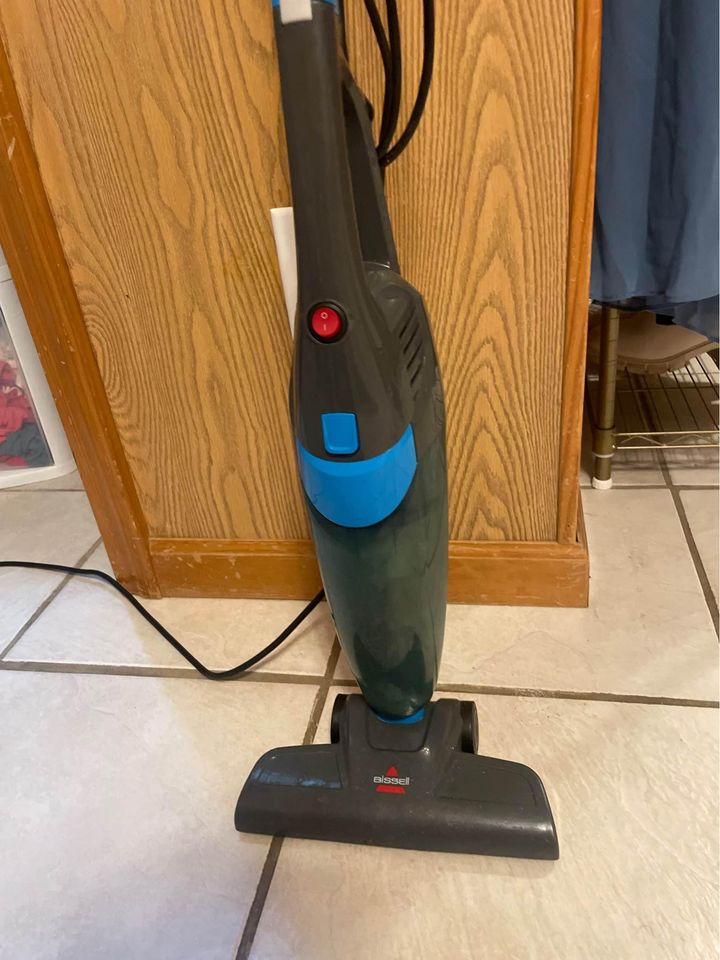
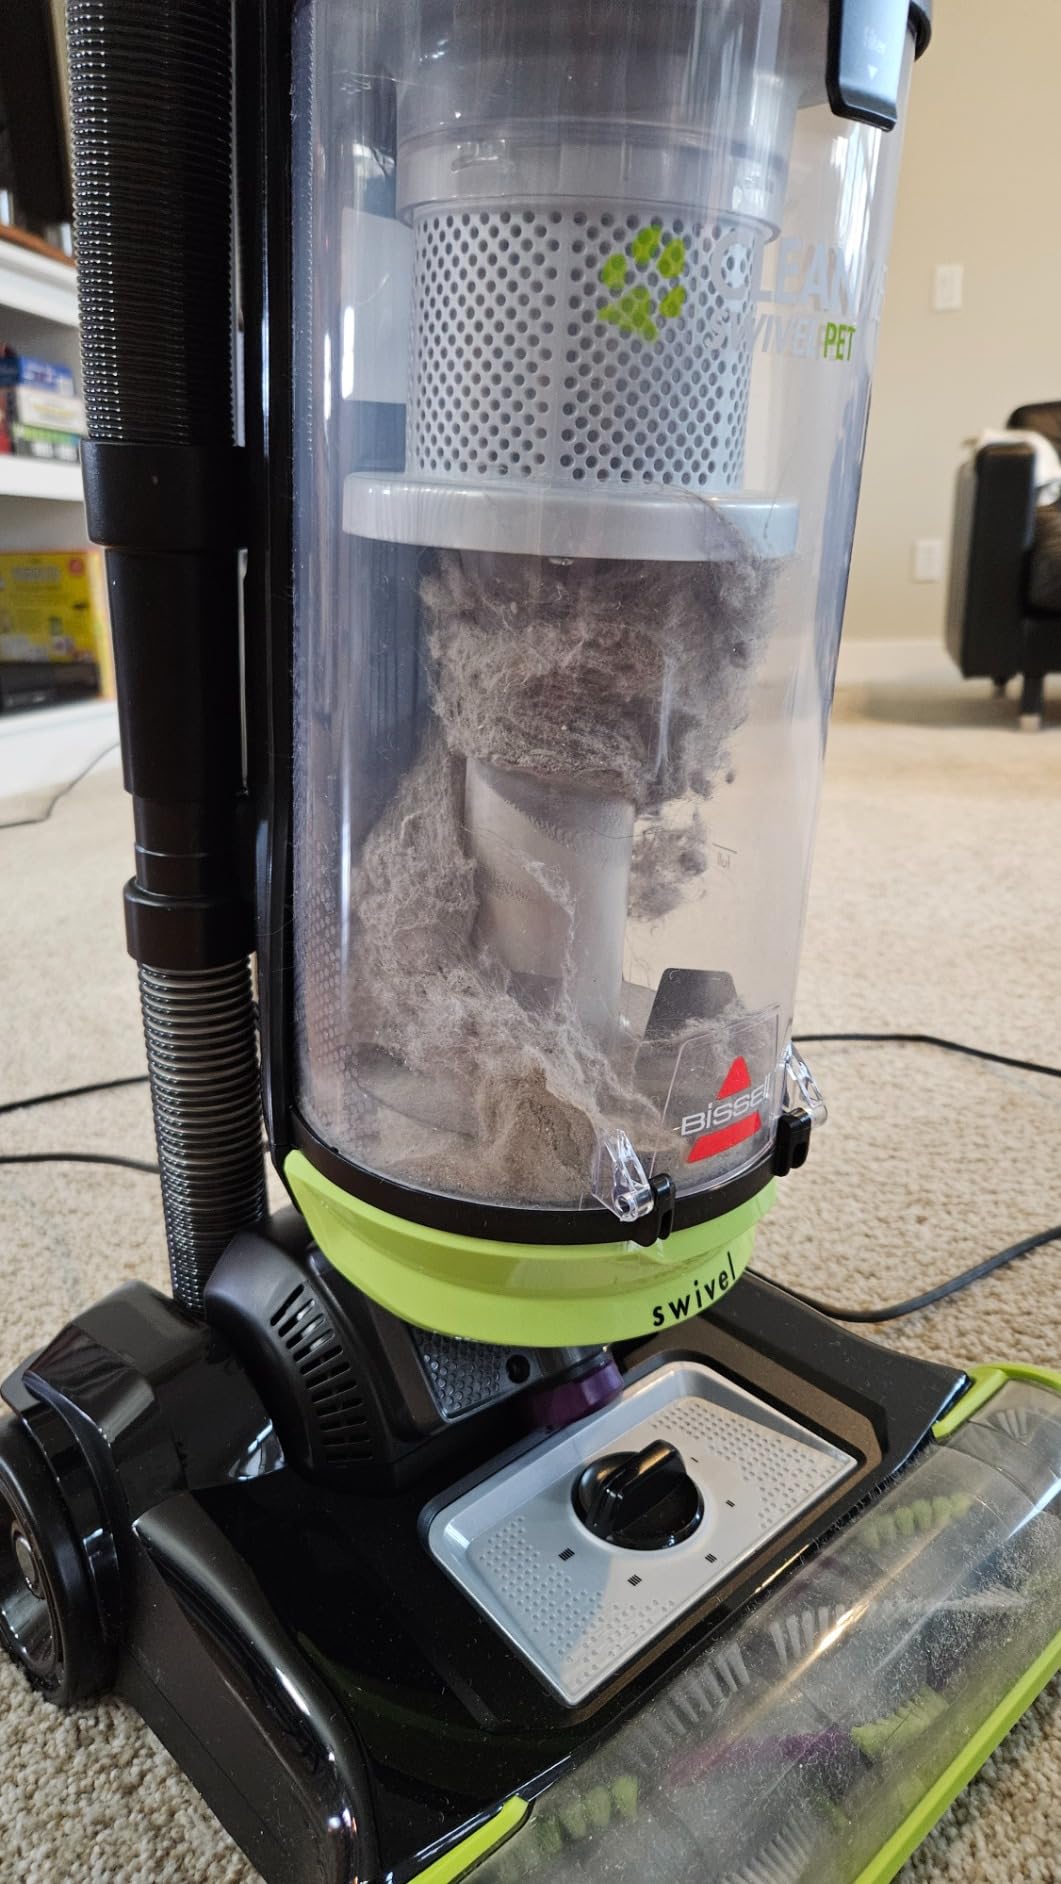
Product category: items_vacuum
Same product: no